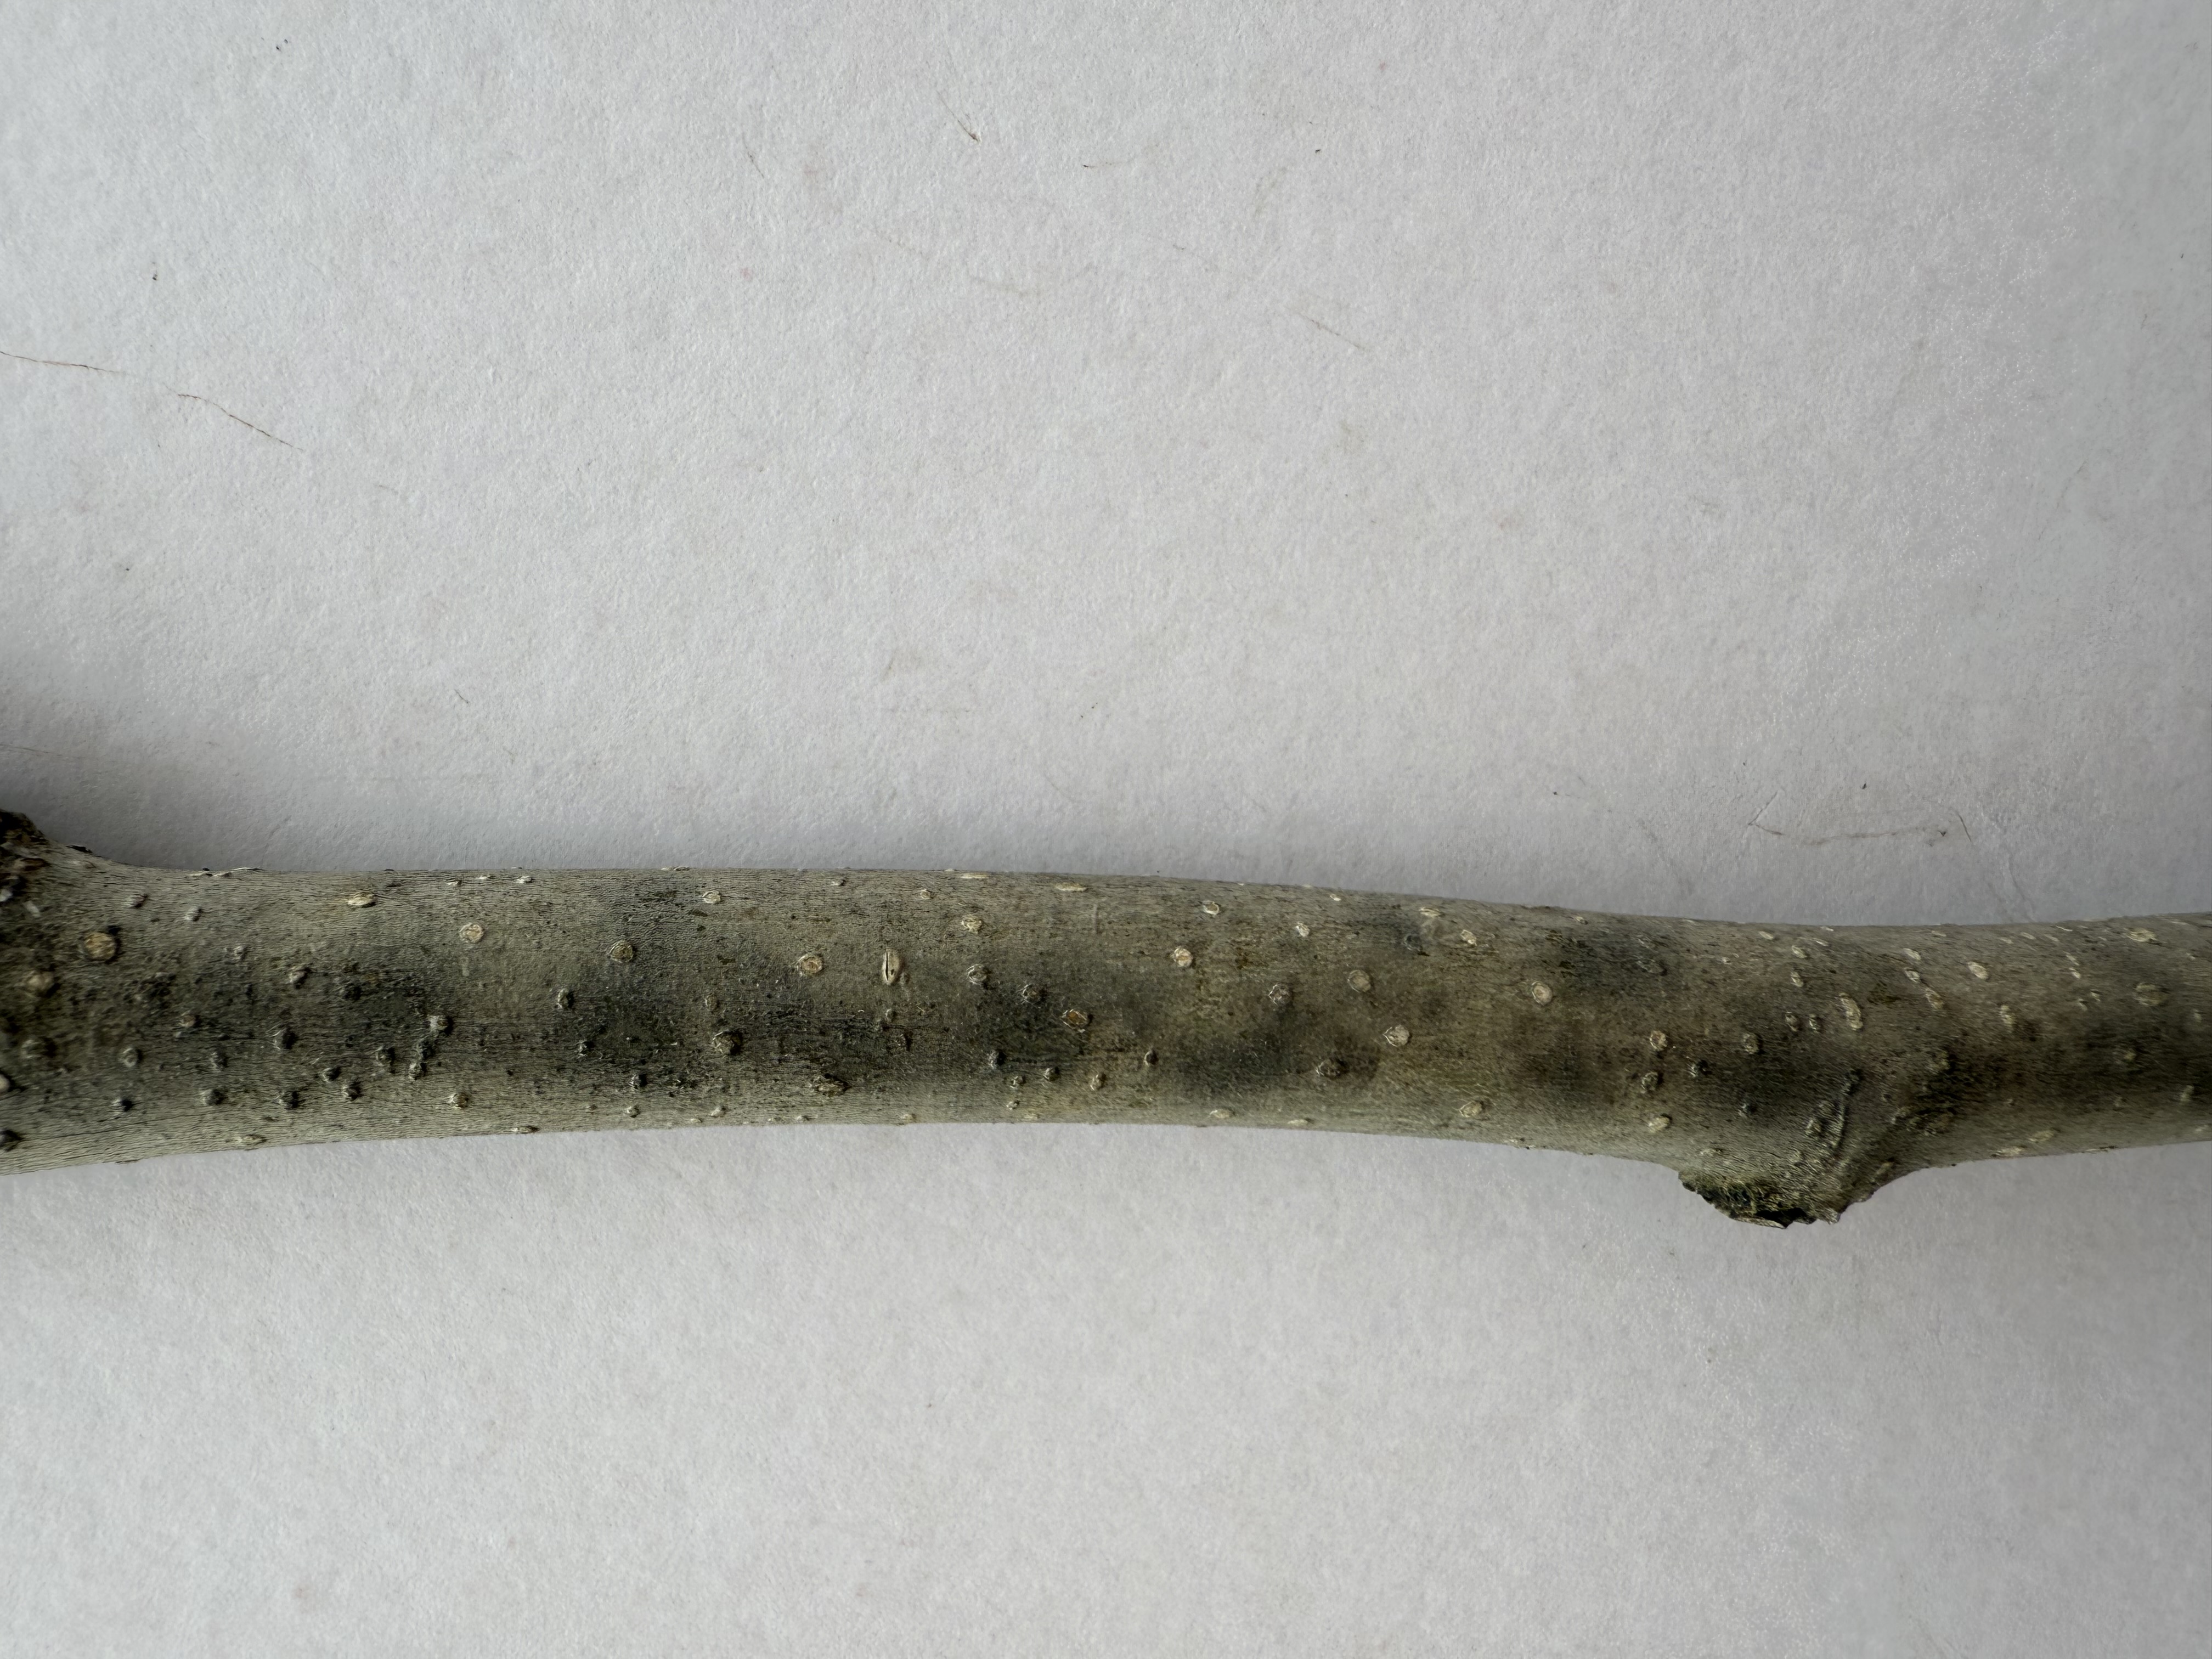
Variety: Black Mulberry